Irène (tragedy)

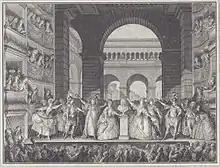
The crowning of Voltaire's bust after the sixth performance of Irène, 30 March 1778

Voltaire's appearance in Paris caused immense public excitement; he was hailed wherever he went and the success of his play was more a tribute to his public standing than to its artistic merits. The dress rehearsal on 14 March 1778 indicated that the play would not fail. The play opened on 16 March in the presence of Marie Antoinette, though Voltaire was too ill to attend; messengers were dispatched to him at the end of each act to report the audience's reception.